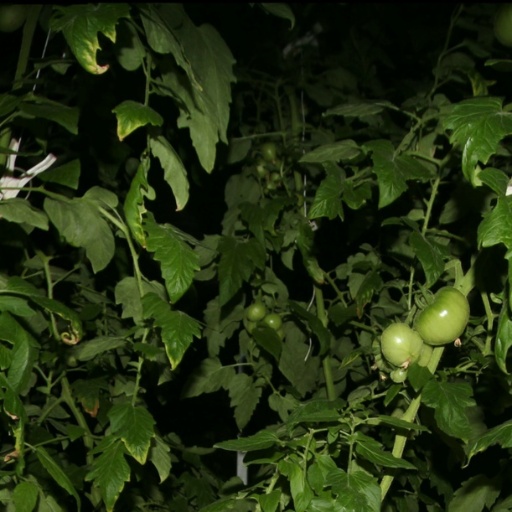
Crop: tomato